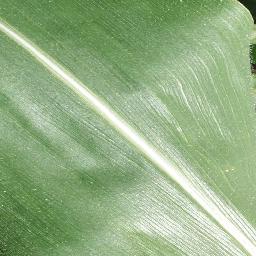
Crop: corn
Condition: (maize)_healthy